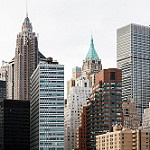
Label: buildings